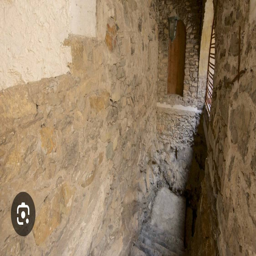
Burg Gutenberg